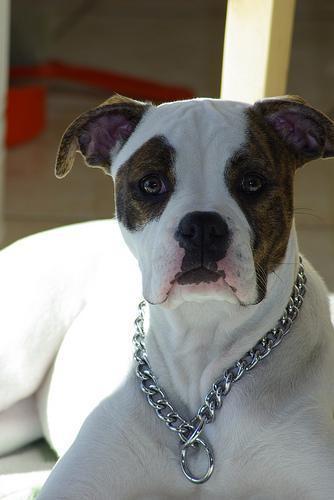
american bulldog